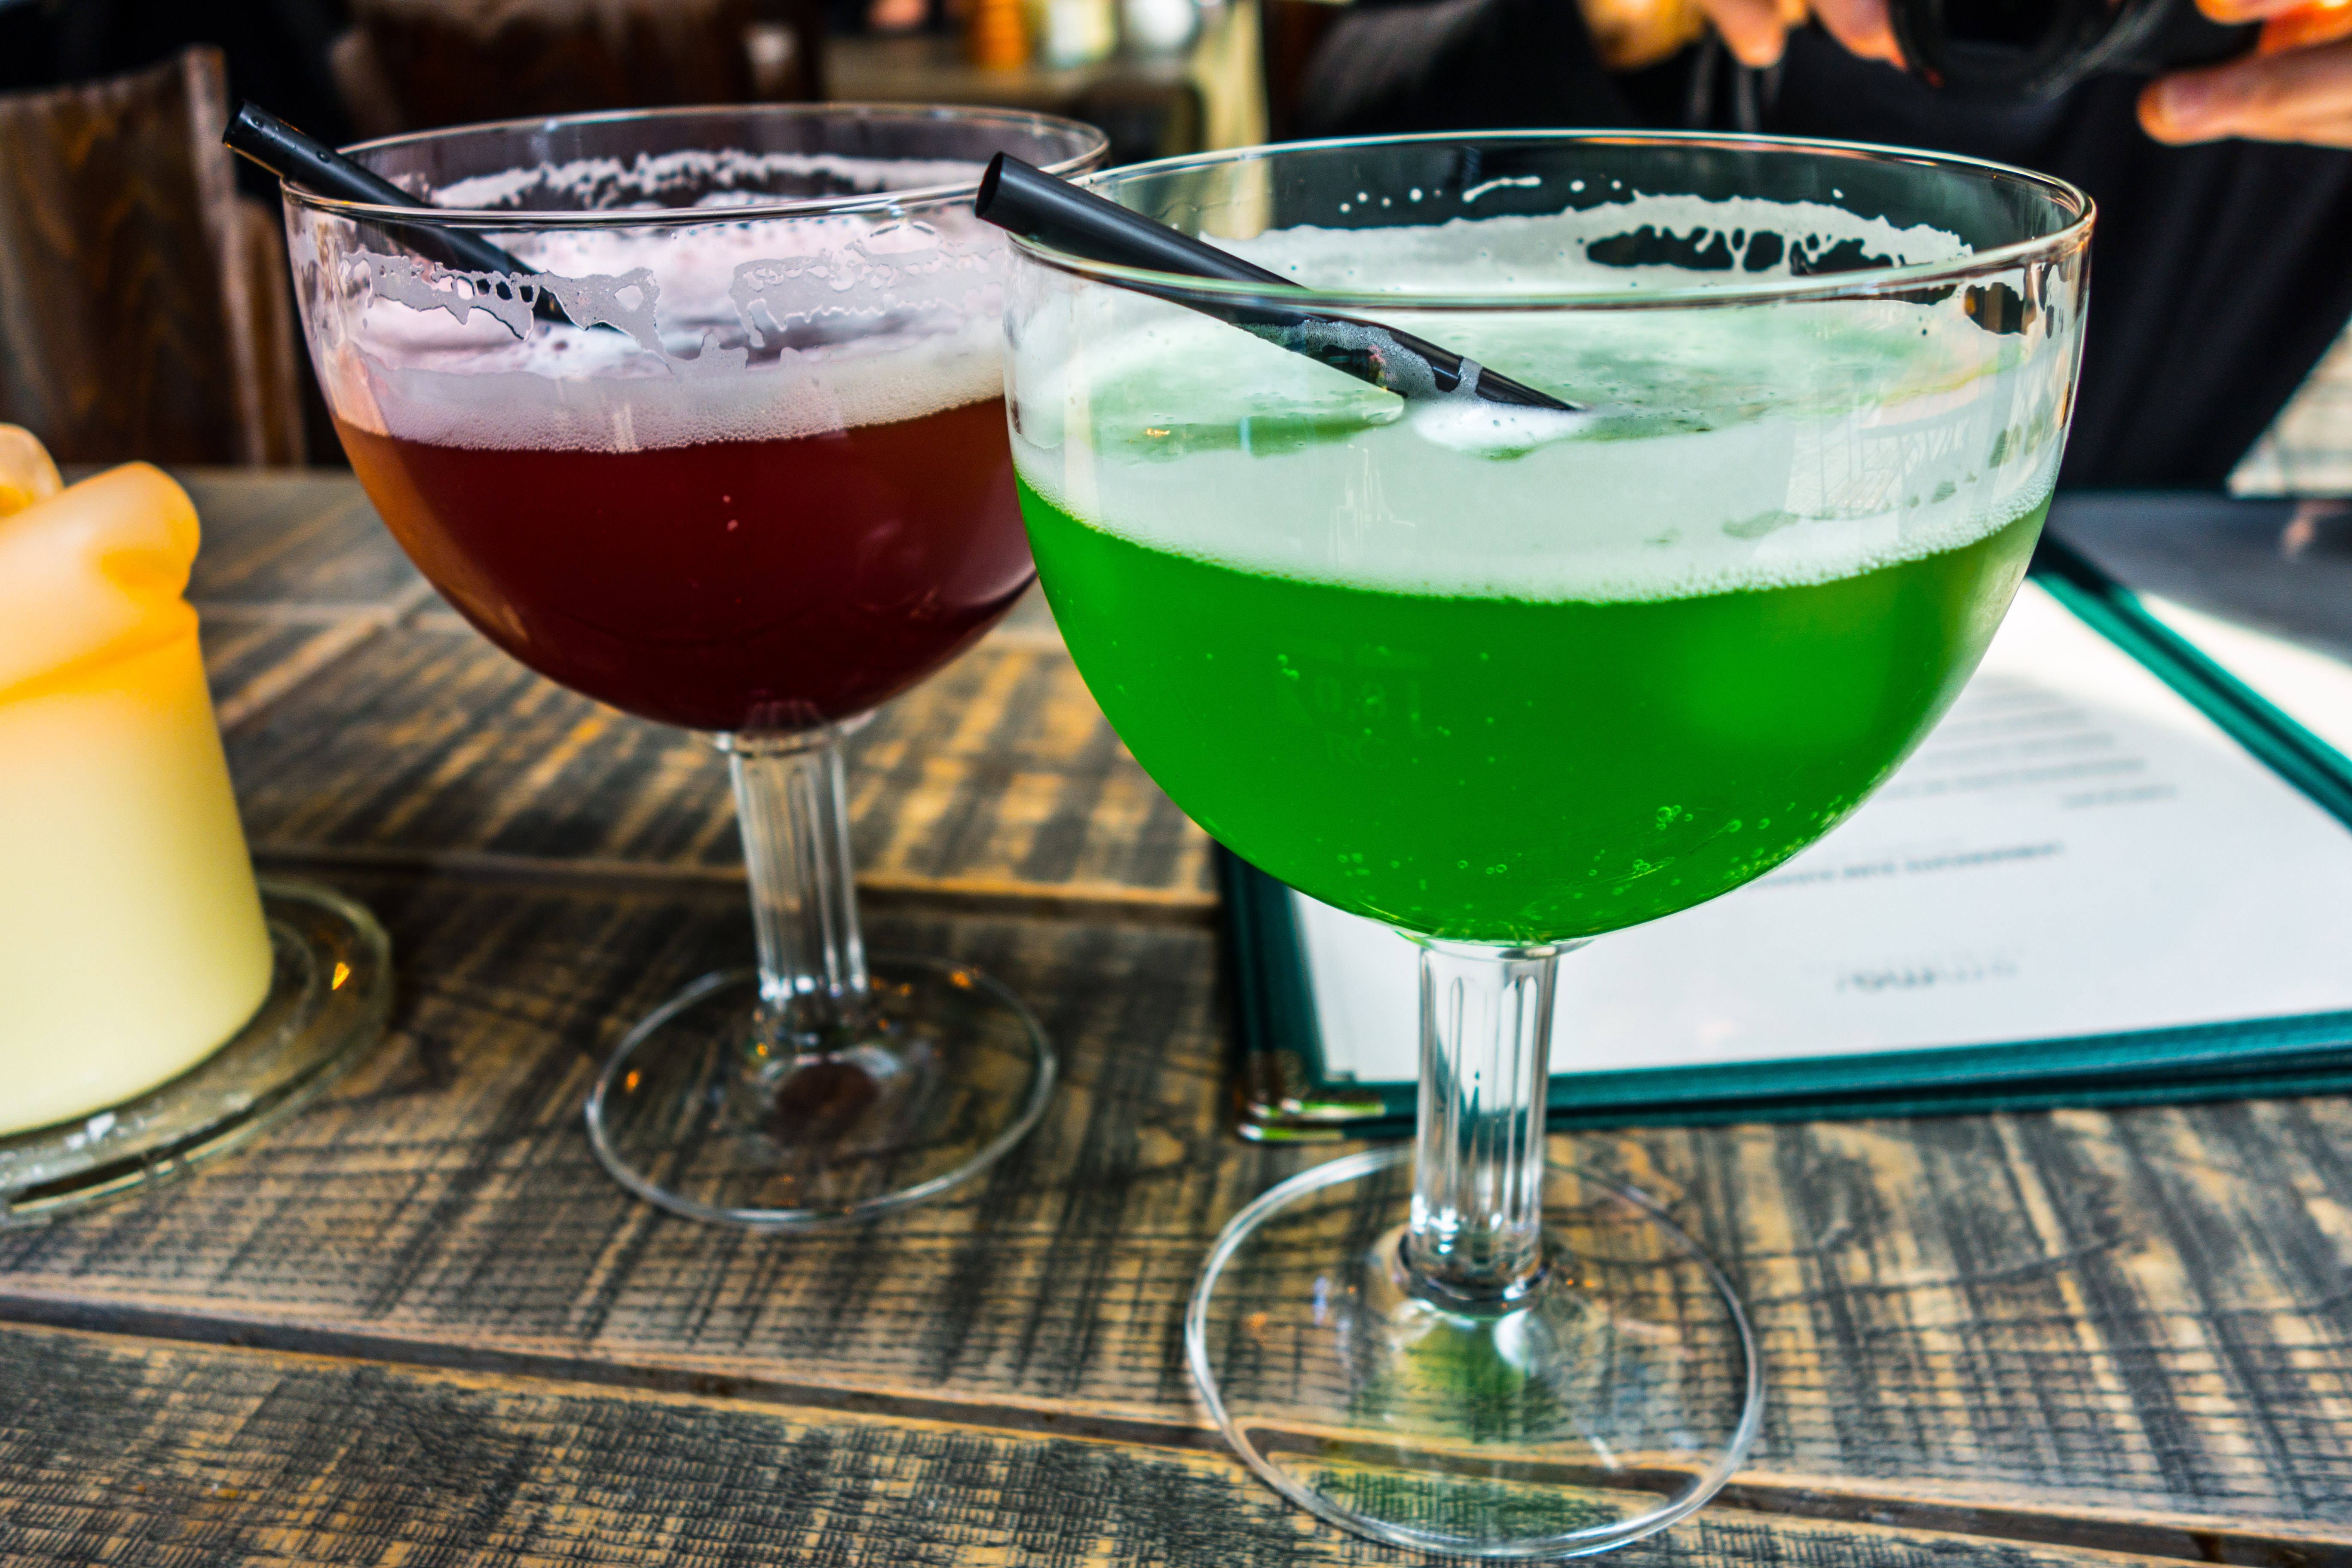
coffee, fruit, drink, cocktail, juice, margarita, alcoholic beverage, non alcoholic beverage, cocktail garnish, classic cocktail